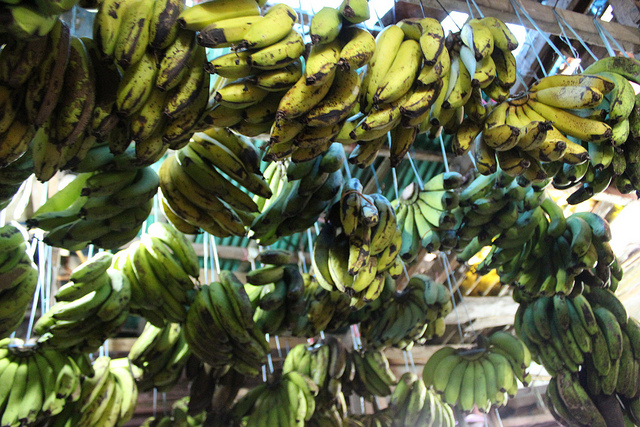
user: Given an image and a question. Answer the question in a short answer. Question: What animal stereotypically eats these? Short Answer:
assistant: monkey